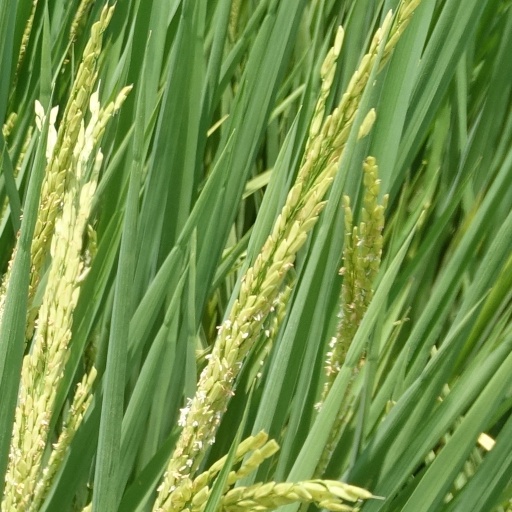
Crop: rice